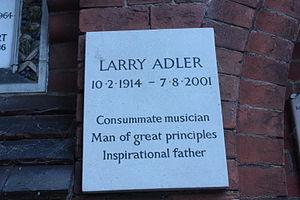
Larry Adler, de son nom complet Lawrence Cecil Adler est un harmoniciste, pianiste et compositeur américain.